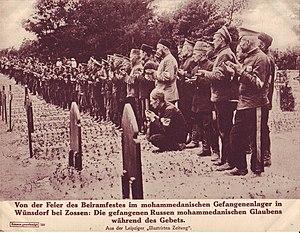
Sa situation de protectorat français explique le rôle de la Tunisie pendant la Première Guerre mondiale. Depuis la signature du traité du Bardo en 1881, le ministre de la Guerre du pays est un général français et le bey de Tunis accepte de signer l'ordre de mobilisation de l'armée tunisienne bien que la régence de Tunis reste officiellement neutre pendant le conflit.